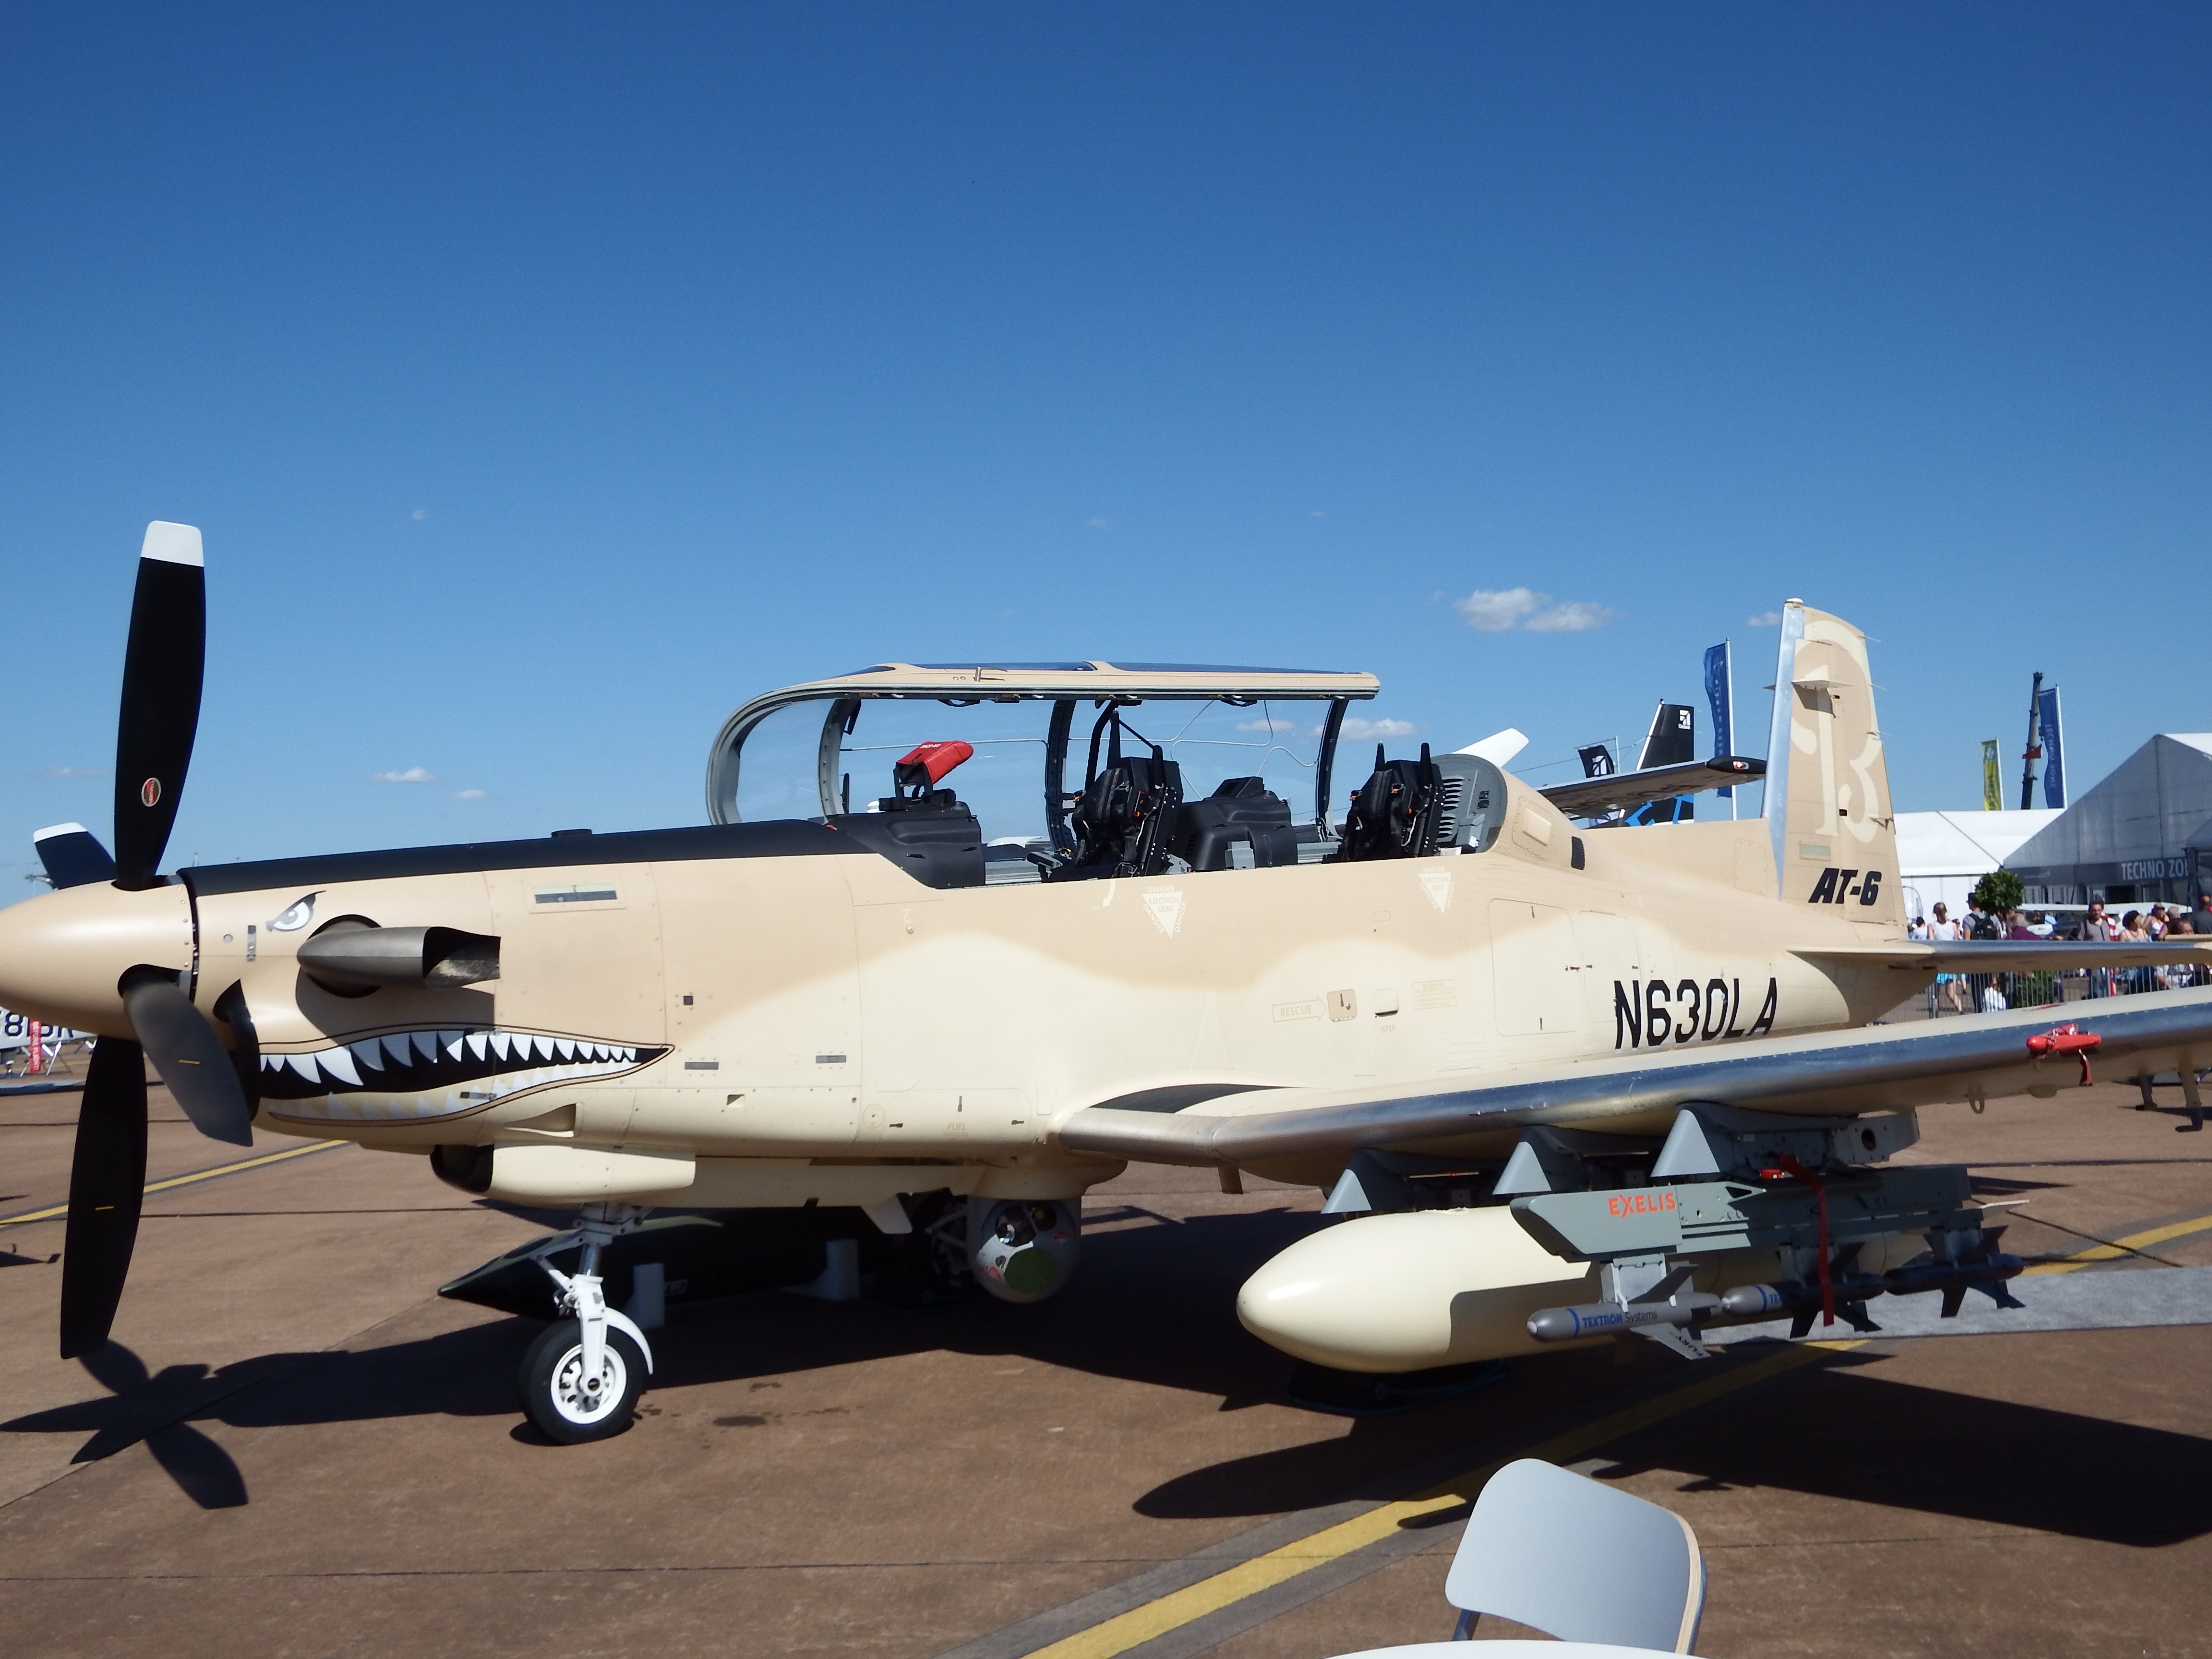
airplane, plane, aircraft, vehicle, aviation, weapon, attack, air force, jet aircraft, fighter aircraft, military aircraft, atmosphere of earth, aircraft engine, propeller driven aircraft